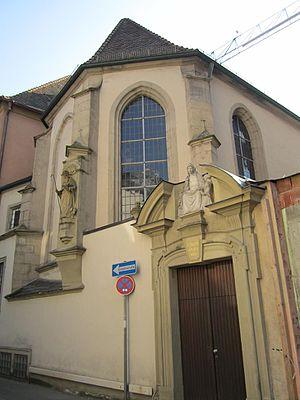
L'abbaye des Antonins de Wurtzbourg est une abbaye antonine, à Wurtzbourg, en Bavière, dans le diocèse de Wurtzbourg.